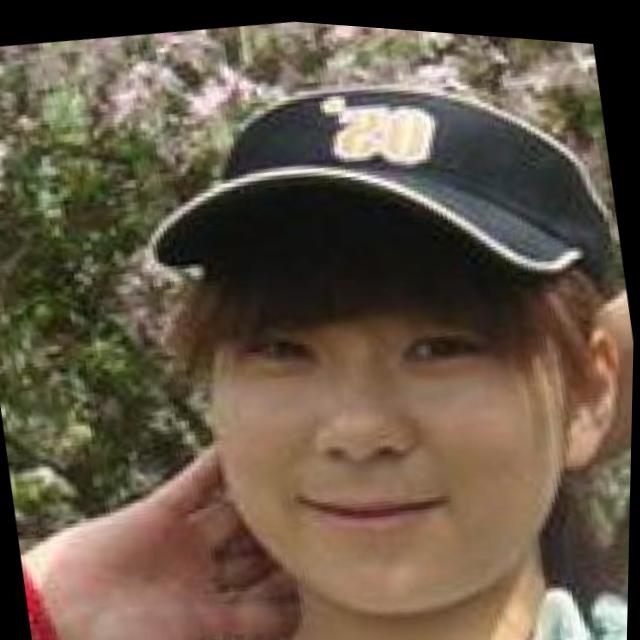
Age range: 21-44